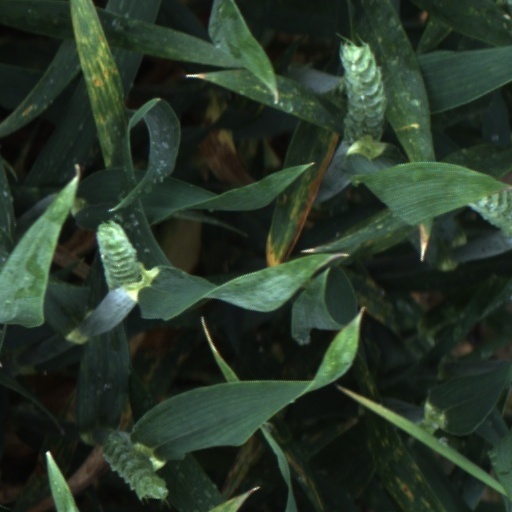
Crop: wheat